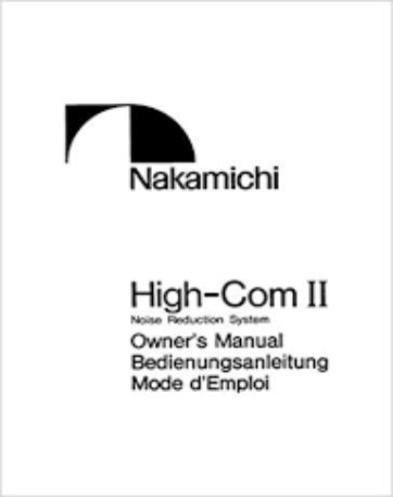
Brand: nakamichi-1
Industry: Necessities